Ardeshir Reporter

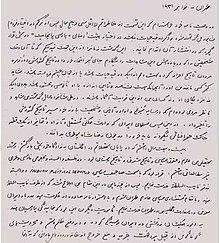
Ardeshir Reporter's handwritten biography

Some loose pieces of evidence support that in 1906 he became an influential player at Reveil de l'Iran, the first formal known masonic French lodge in the country. His relations and bonds with high-profile Iranians and British politicians and influencers allowed him to play a remarkable role during Iranian Constitutional Revolution. His name has been recorded among the forty founders of Freedom Seekers of Iran Secret Association being established before the revolution in Tehran. The secret association was aimed at facilitating the network of constitutionalists through collective responses, introducing political and religious icons to the network and publishing anonymous papers promoting anti-monarchy ideas. Some historians argued that he was the one who sought the approval from British embassy for the mass sanctuary of constitutionalists at Britain's embassy compound in 1906 which followed by granting the constitution by Mozaffar ad-Din Shah Qajar.